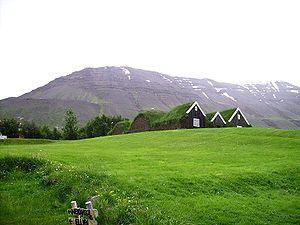
L'histoire de l'Islande est récente par rapport à celle du reste de l'Europe. Du fait de son éloignement, ce pays n'a pas subi la guerre, mais certains événements extérieurs, tels que la réforme protestante imposée par le Danemark ou la peste noire, ont eu des conséquences importantes pour les Islandais. L'histoire du pays a aussi été marquée par nombre de catastrophes naturelles et par sa lutte pour l'indépendance, obtenue en 1918 — il faut toutefois attendre 1944 pour que les derniers liens avec le Danemark soient coupés lors de l'instauration d'un régime républicain.